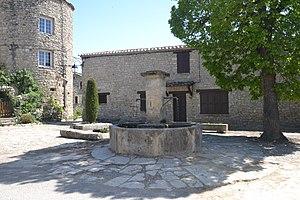
fontaine à Saint Auban sur l'Ouvèze